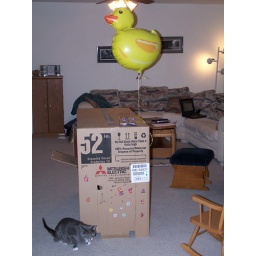
Castle with duck in the sky